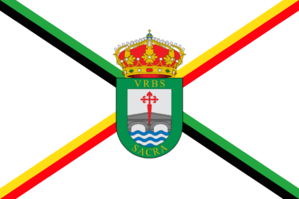
Usagre est une commune d’Espagne, dans la province de Badajoz, communauté autonome d'Estrémadure.